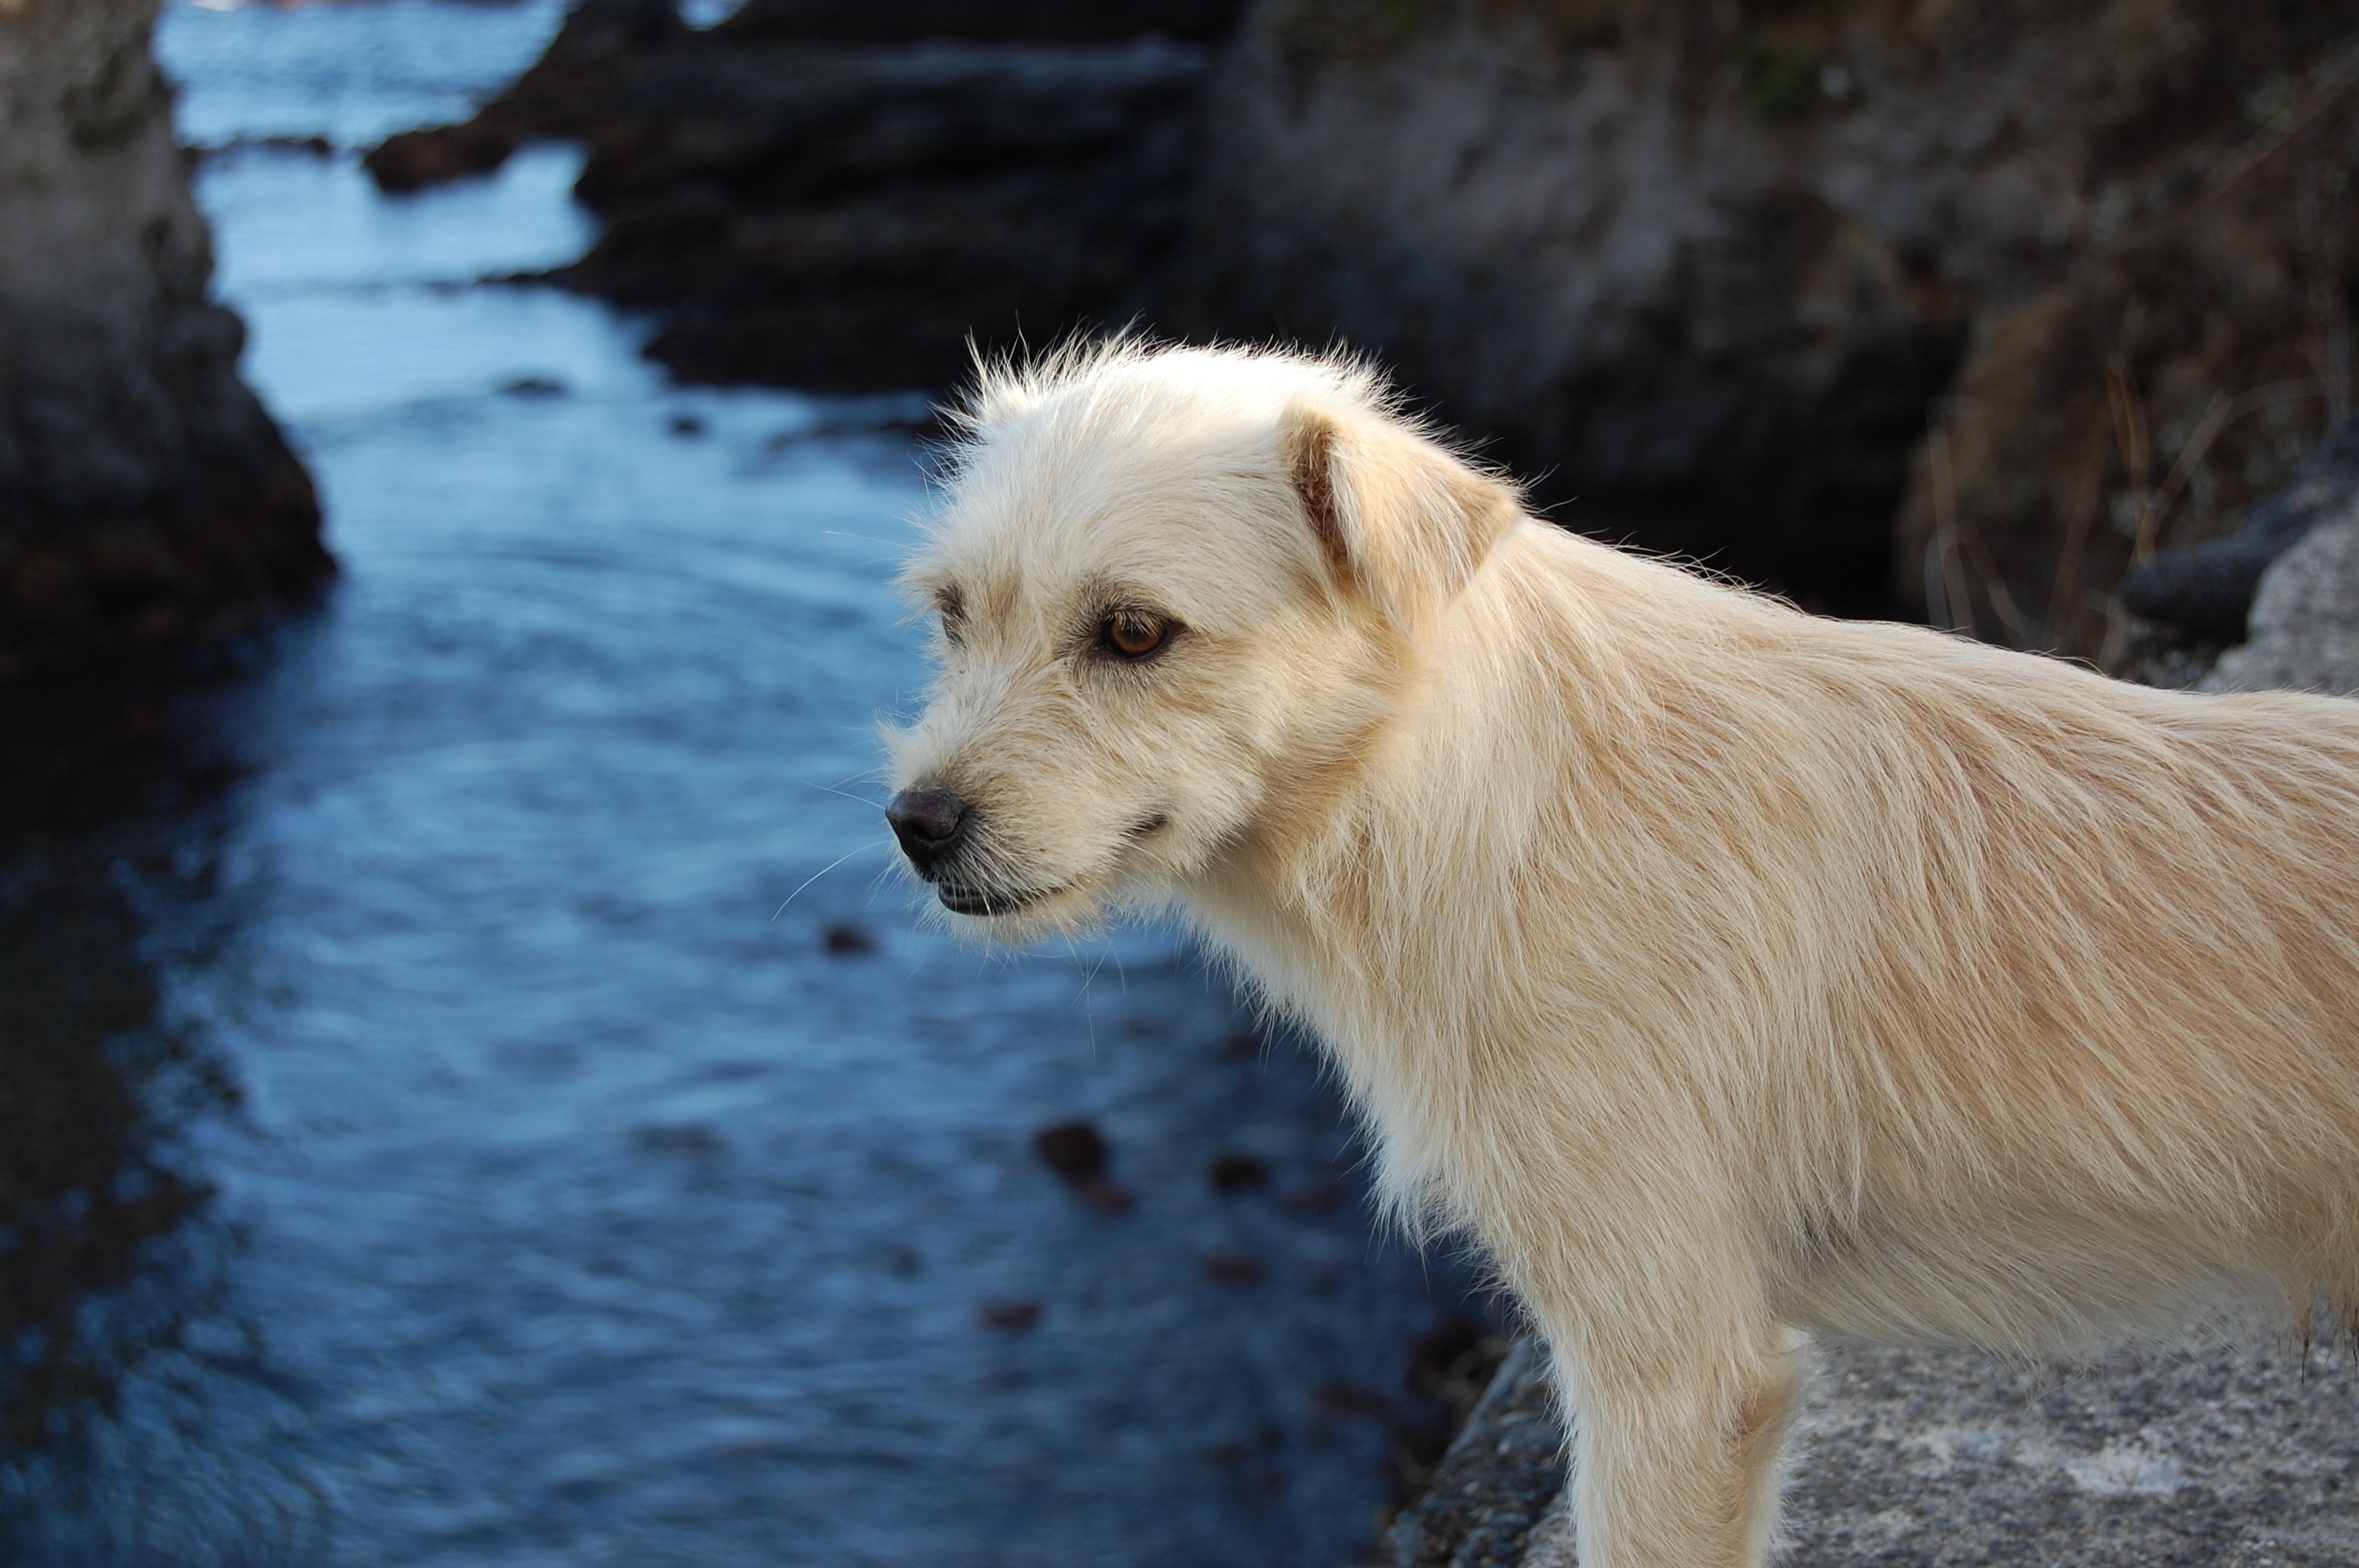
mammal, dog, vertebrate, canidae, dog breed, carnivore, sporting group, companion dog, puppy, street dog, maremma sheepdog, fawn, dutch smoushond, golden retriever, terrier